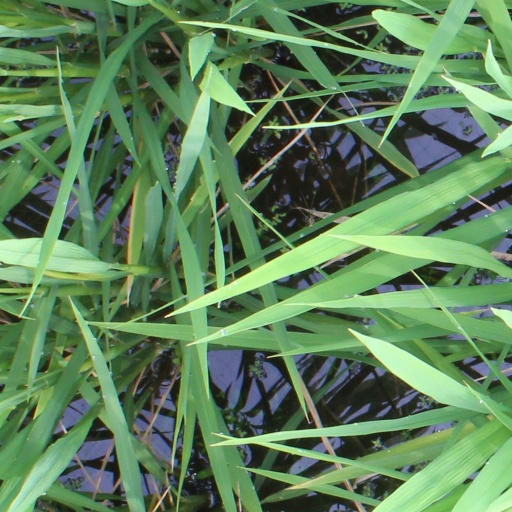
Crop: rice